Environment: real
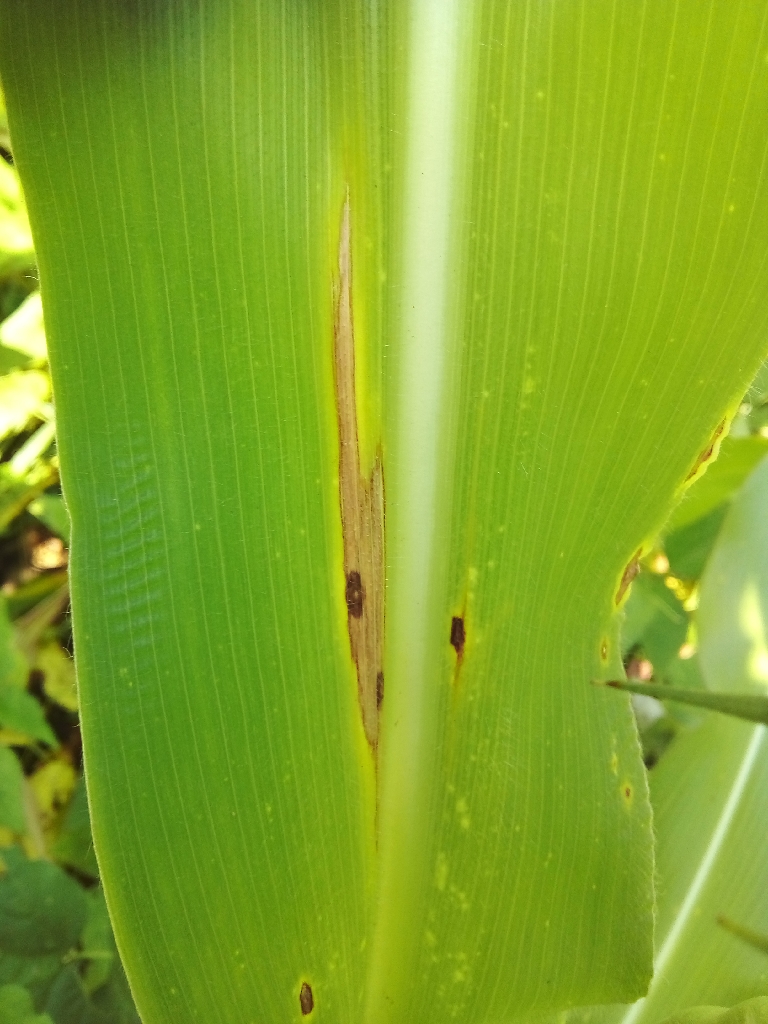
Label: northern_corn_leaf_blight